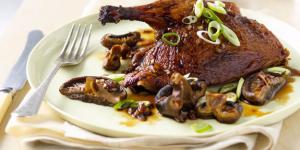
pato borracho